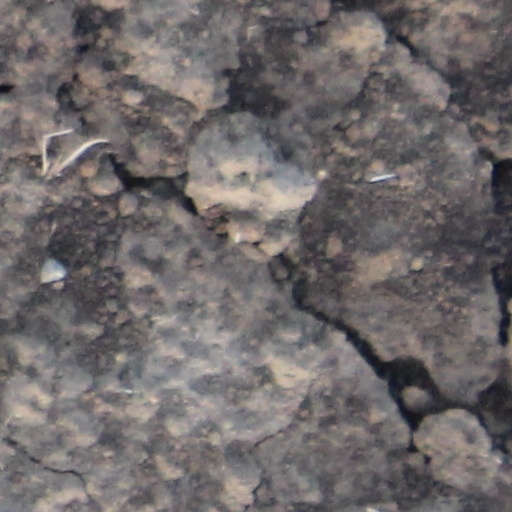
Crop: wheat